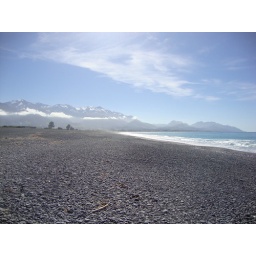
Black pebble beach with mountains in the distance.